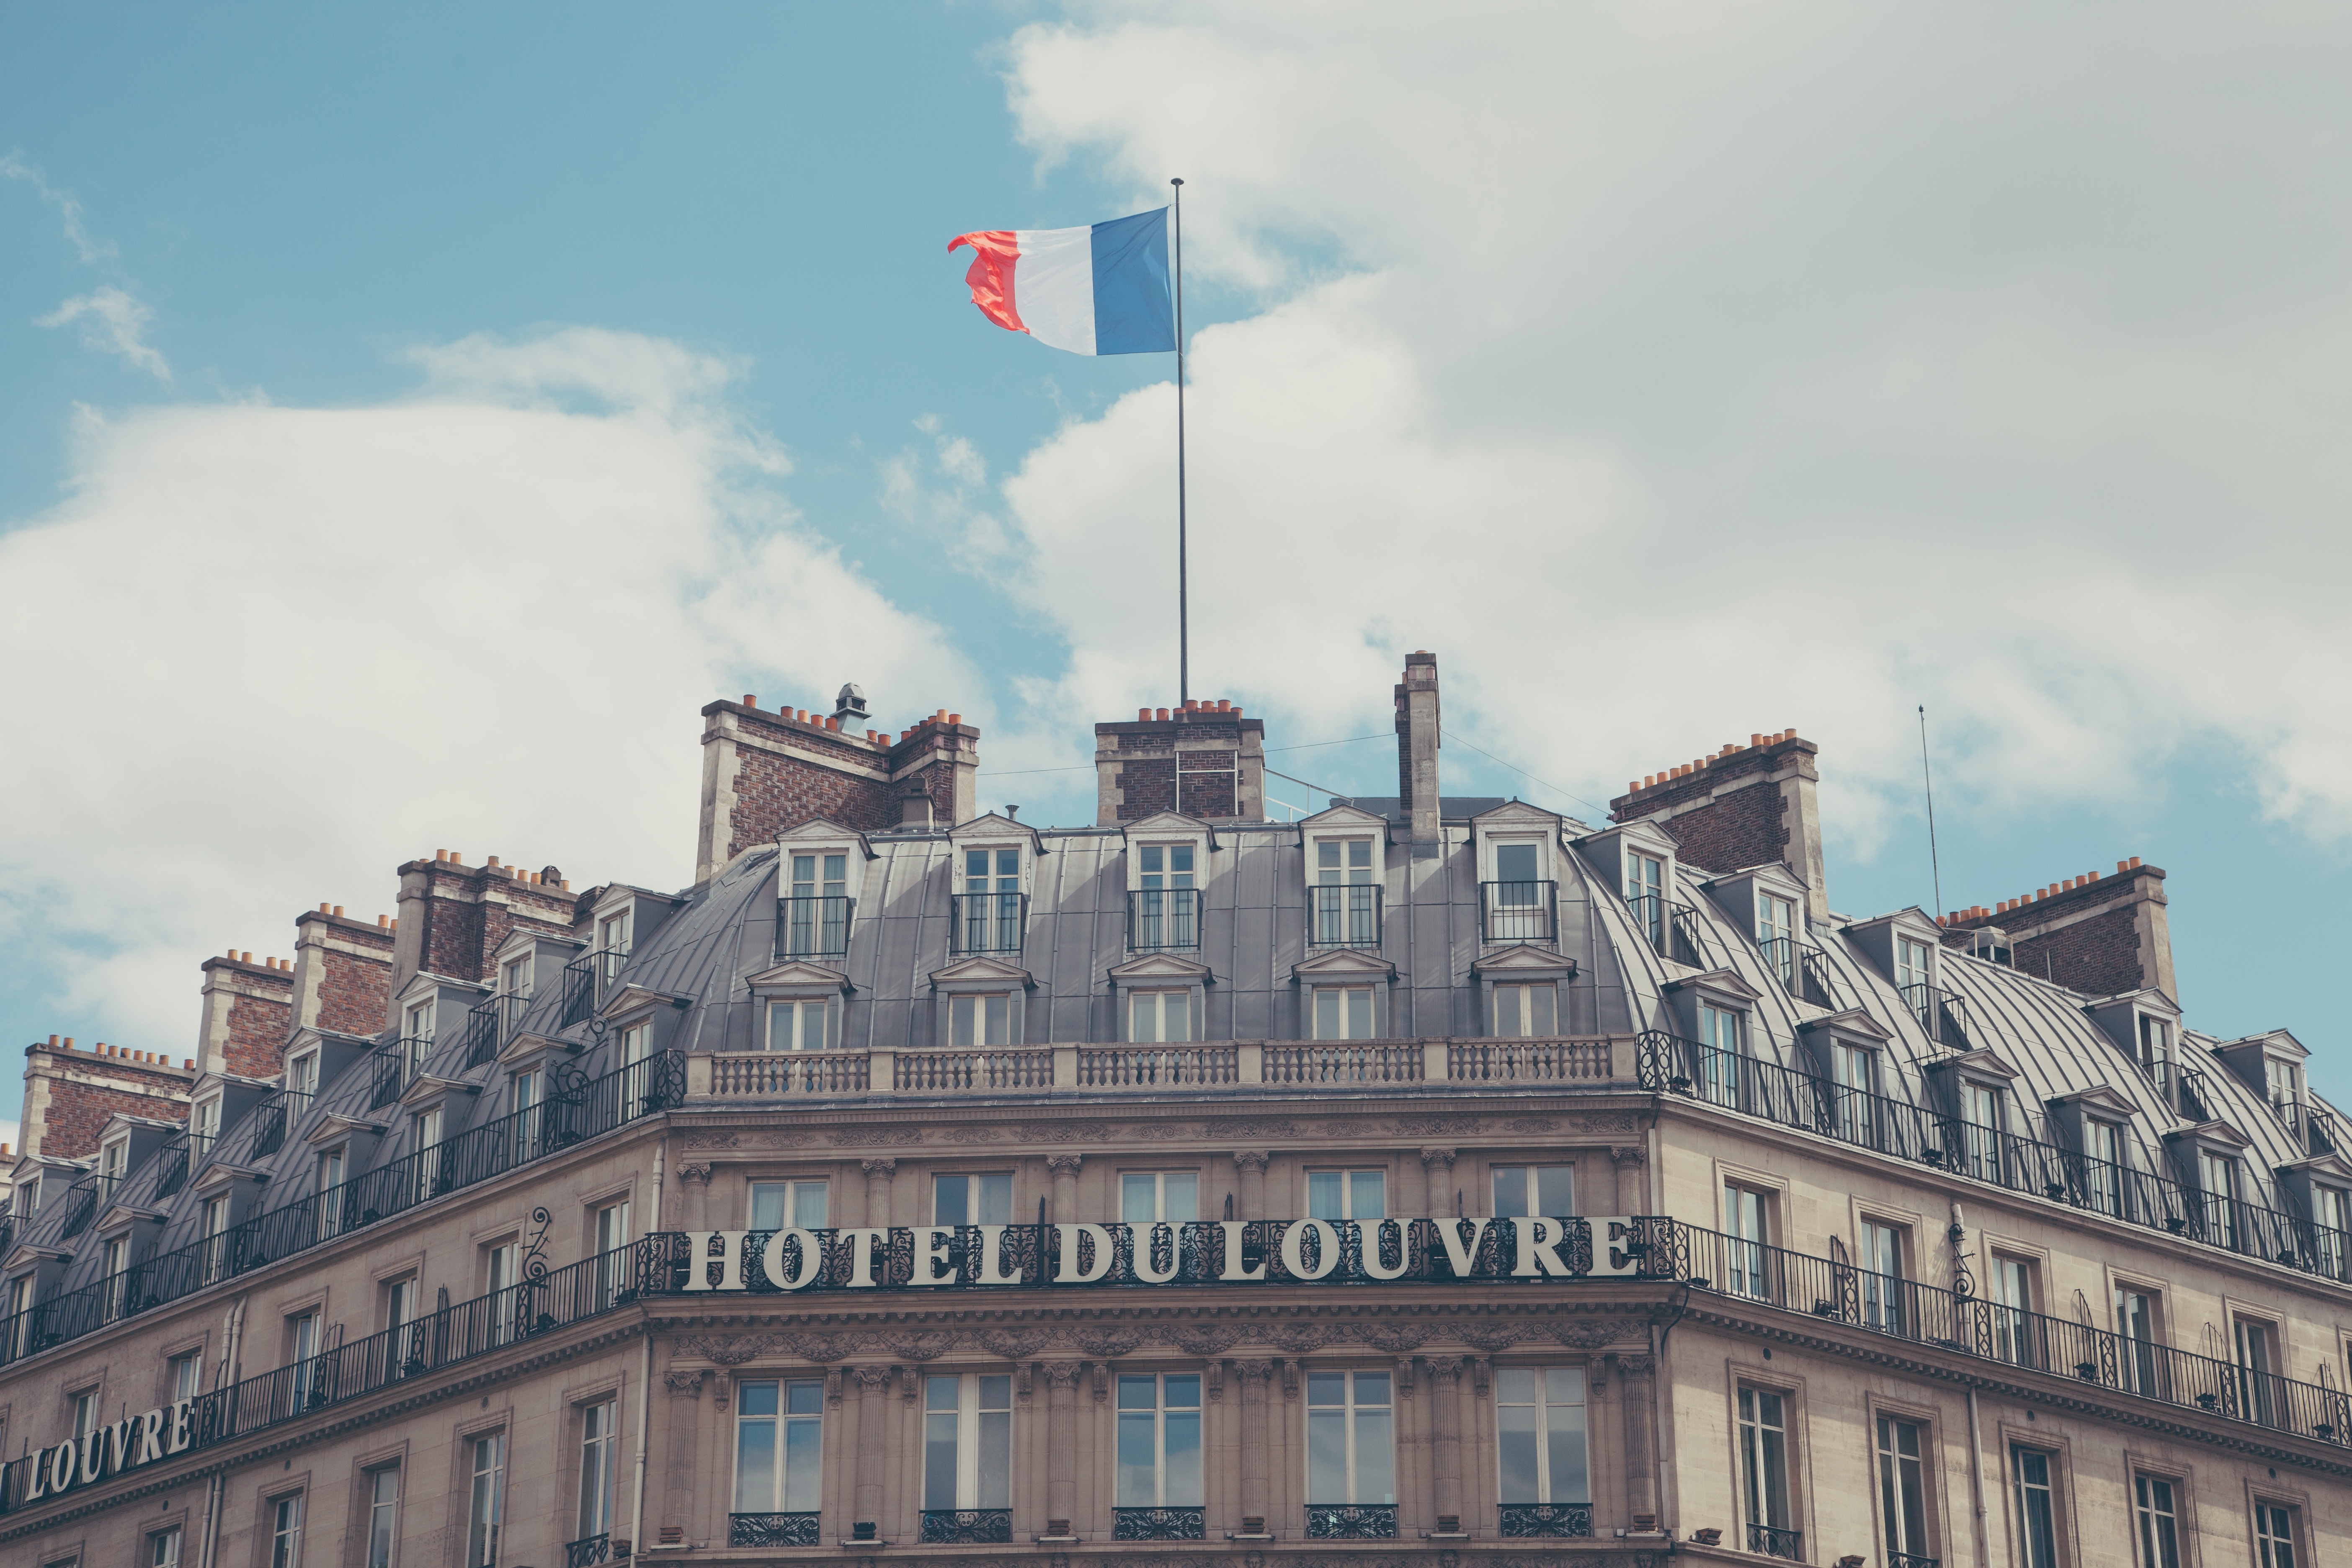
architecture, structure, house, building, city, paris, skyscraper, urban, cityscape, downtown, travel, france, construction, louvre, banner, flag, landmark, facade, exterior, tourism, tower block, hotel, classic, traditional, urban area